Heinkel HD 22

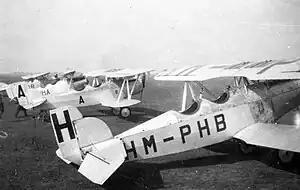
Hungarian HD-22s in 1933

The Heinkel HD 22 was a trainer designed in Germany during the 1920s. It was a conventional single-bay biplane with staggered wings braced with N-type interplane struts. The pilot and instructor sat in tandem, open cockpits, and the main units of the fixed, tailskid undercarriage were linked by a cross-axle.